Aleksey Kokorin

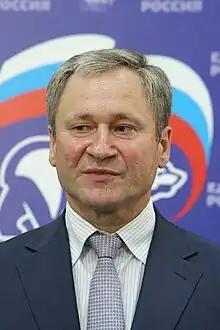
Kokorin in 2014

Aleksey Gennadyevich Korokin (born on 1 March 1961), is a Russian statesman and party leader who served as the 4th governor of Kurgan Oblast from 26 September 2014 to 2 October 2018. He was the head of the administration of the city of Shadrinsk from 1996 to 2014. He is a member of the Presidium of the Political Council of the Kurgan regional branch of the United Russia party from 2007 to 2019.